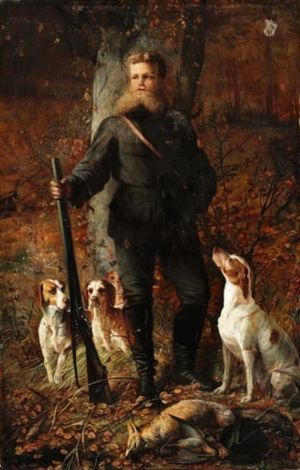
Emil von Holstein-Rathlou (godsejer) / Personlighed
Jagtportræt af Emil von Holstein-Rathlou
Christian Frederik Emil Holstein-Rathlou var en dansk godsejer.